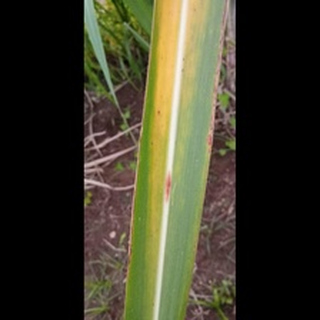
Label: sugarcane_yellow_leaf_disease